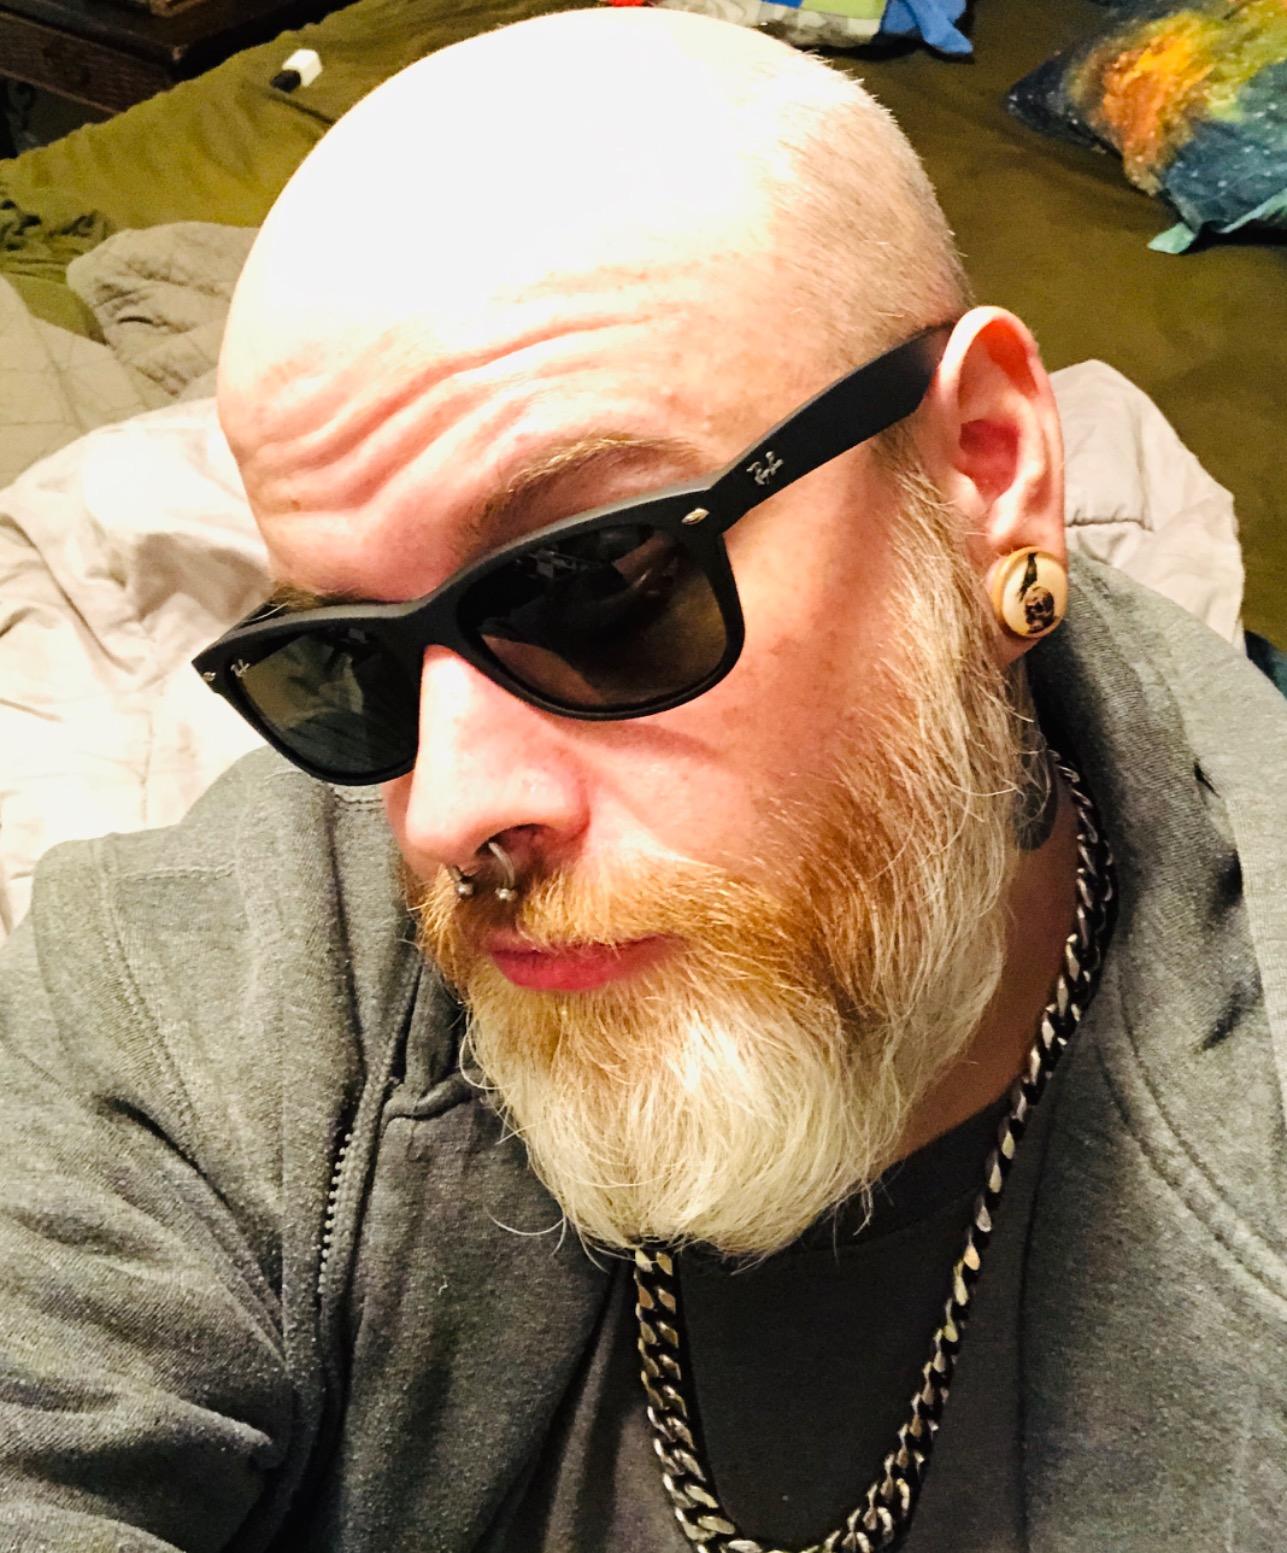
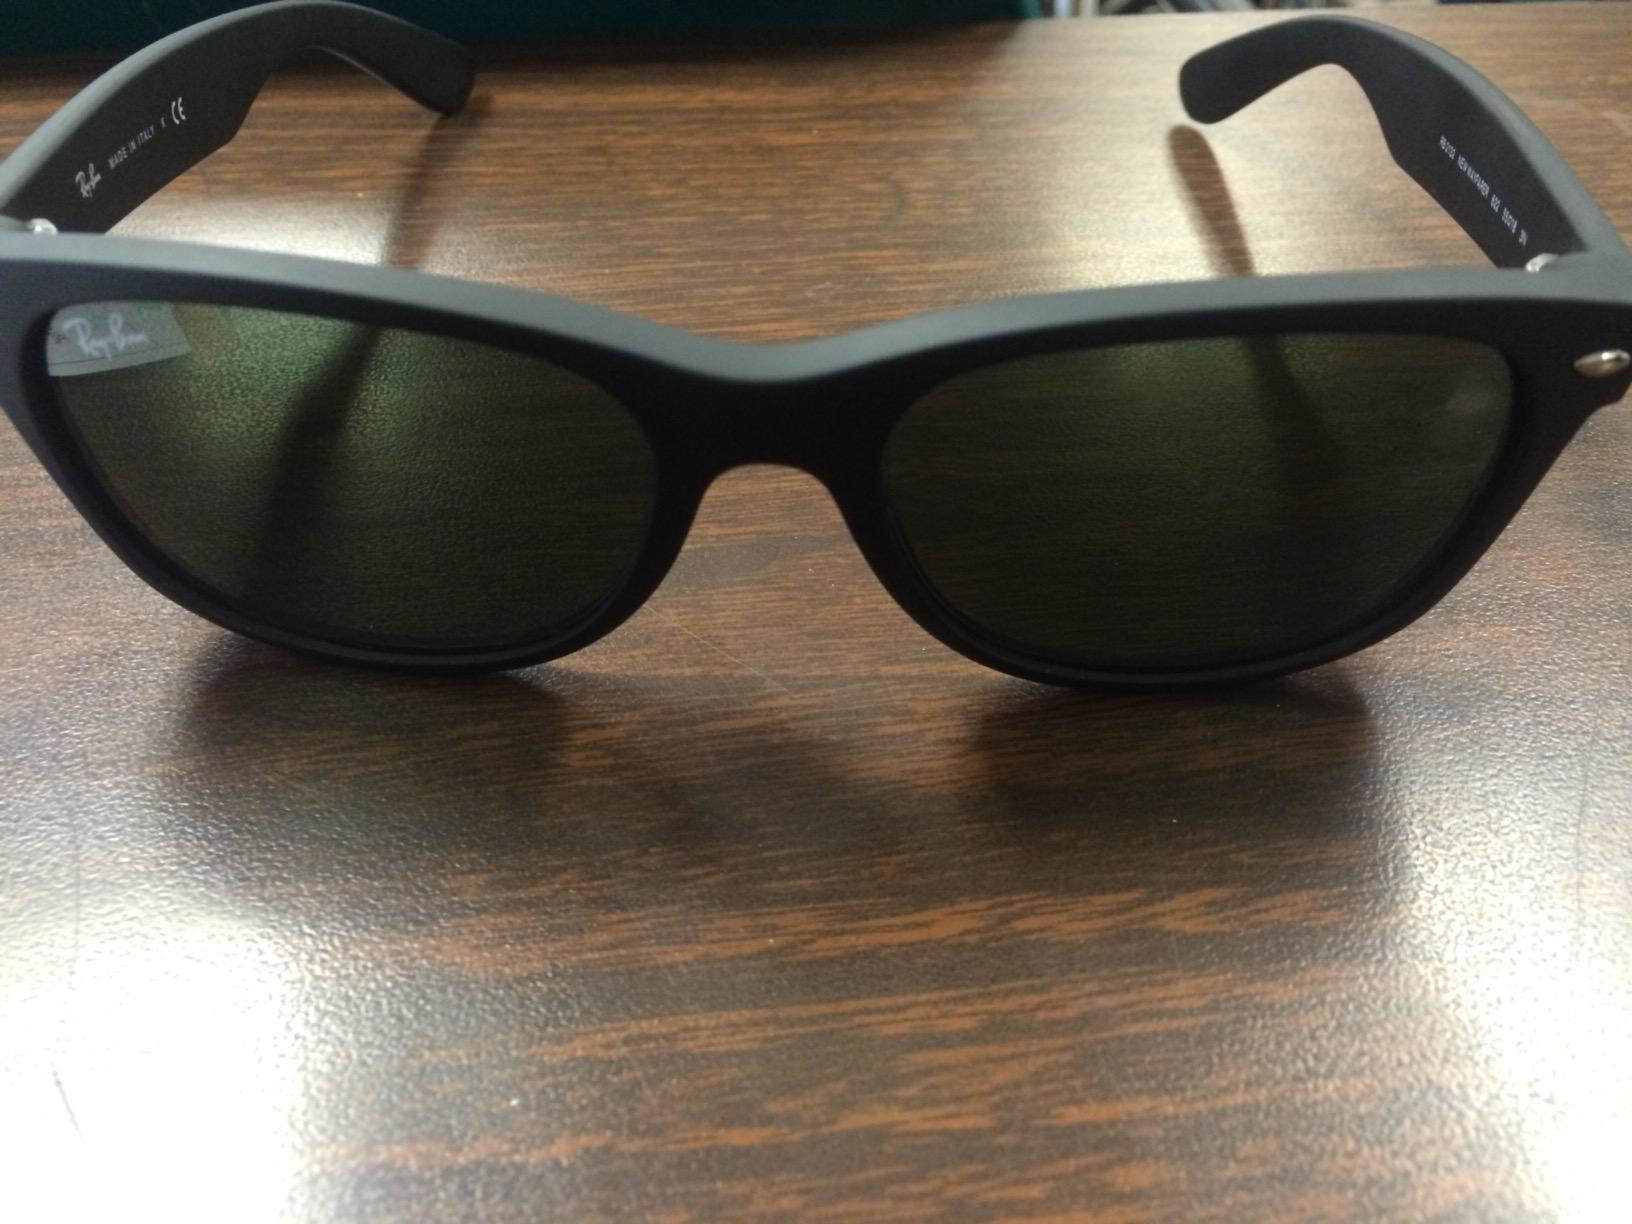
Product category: accessories_sunglasses
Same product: yes